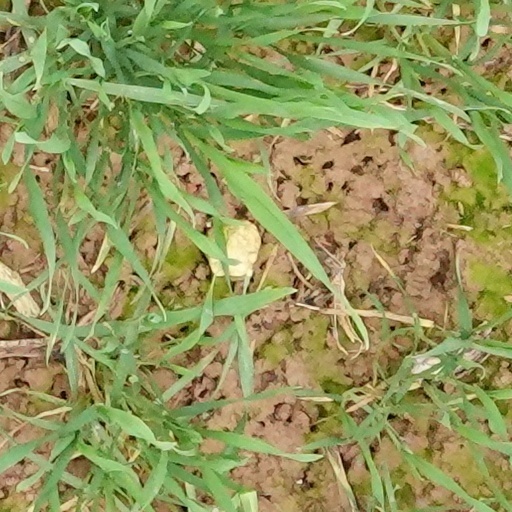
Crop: wheat